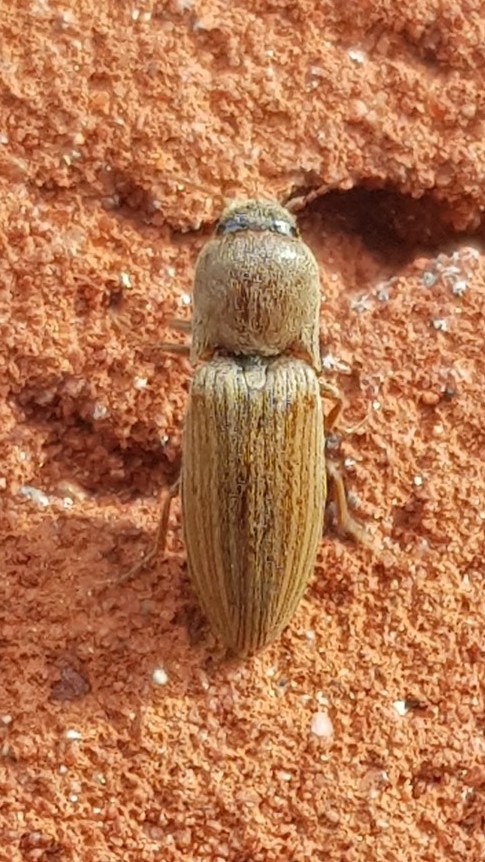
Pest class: clickbeetles_wireworms